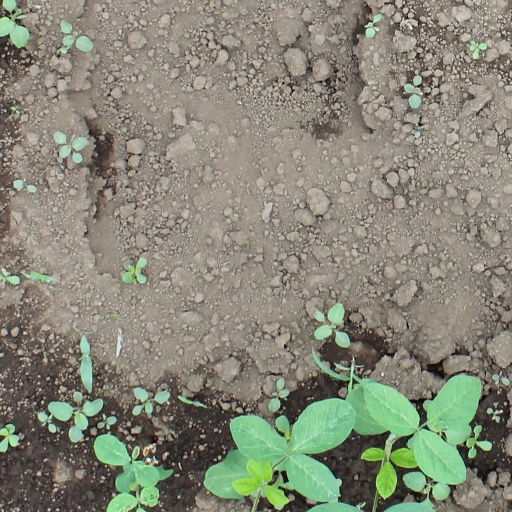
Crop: soybean